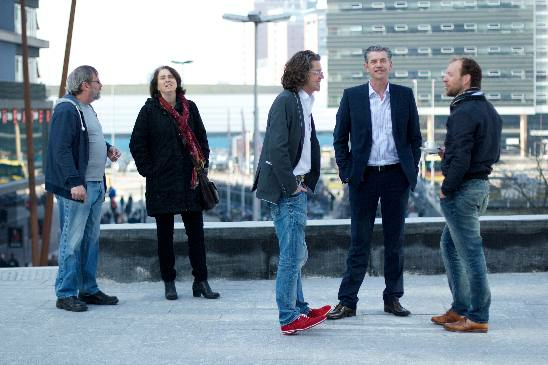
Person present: Yes